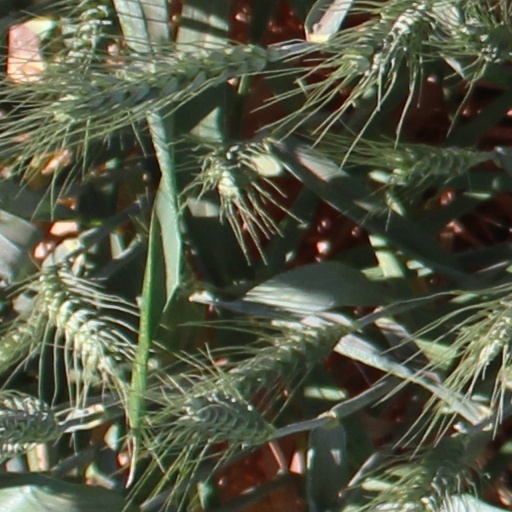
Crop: wheat